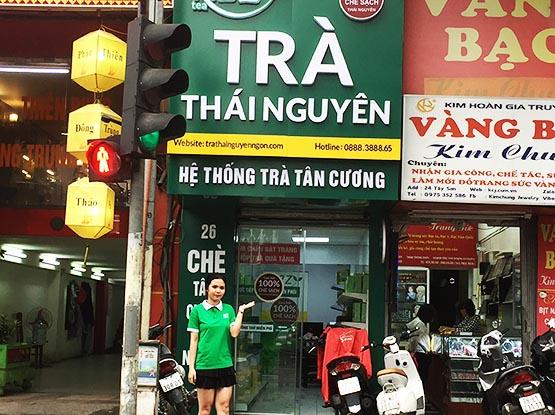
người phụ nữ mặc áo xanh đang đứng ở phía trước của cửa hàng